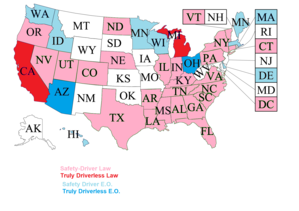
Un véhicule autonome est un véhicule automobile apte à rouler, sur route ouverte, sans intervention d'un conducteur. Le concept vise à développer et produire un véhicule pouvant réellement circuler sur la voie publique dans le trafic sans intervention humaine en toutes situations, à terme. C'est une application typique du domaine de la robotique mobile dans laquelle de nombreux acteurs sont engagés. Néanmoins de nombreuses questions techniques, légales, psychologiques et juridiques restent non résolues.